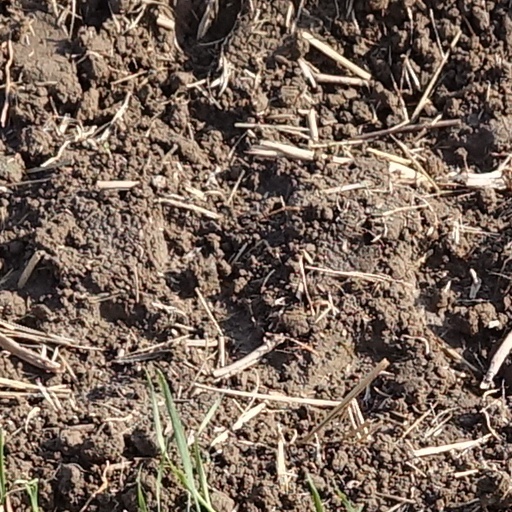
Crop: wheat